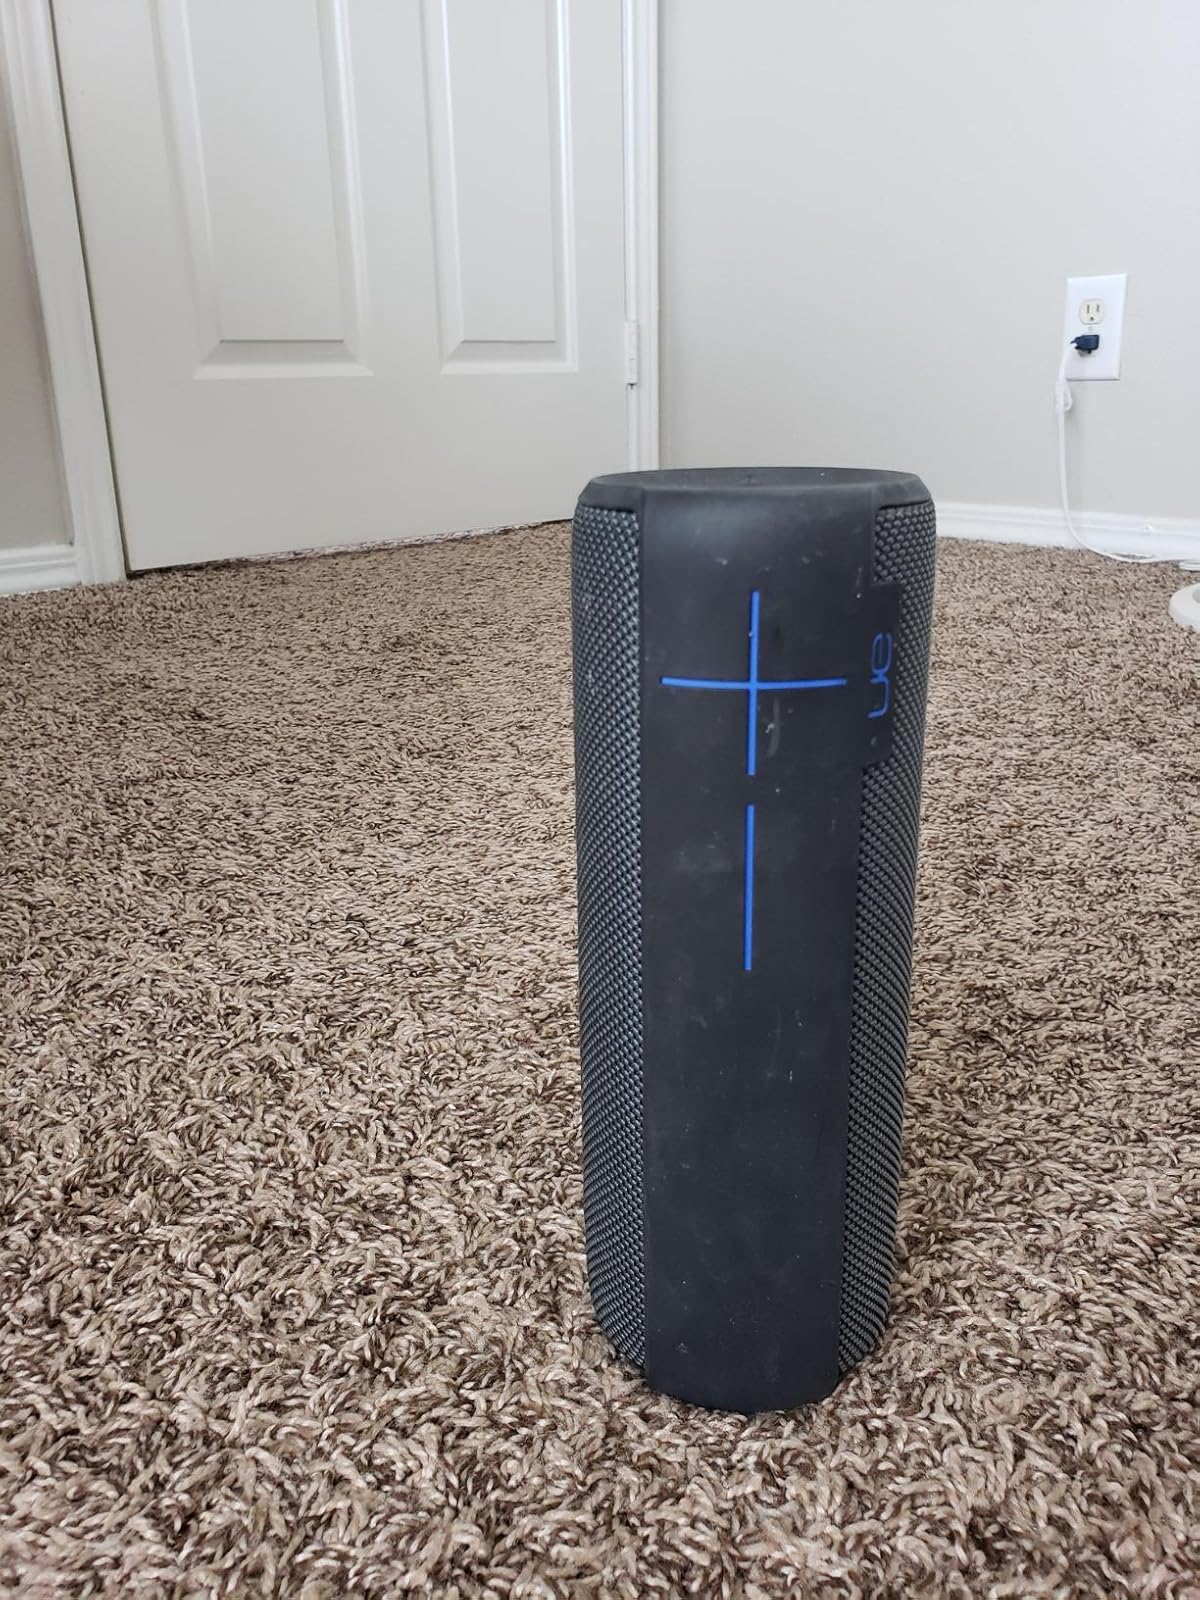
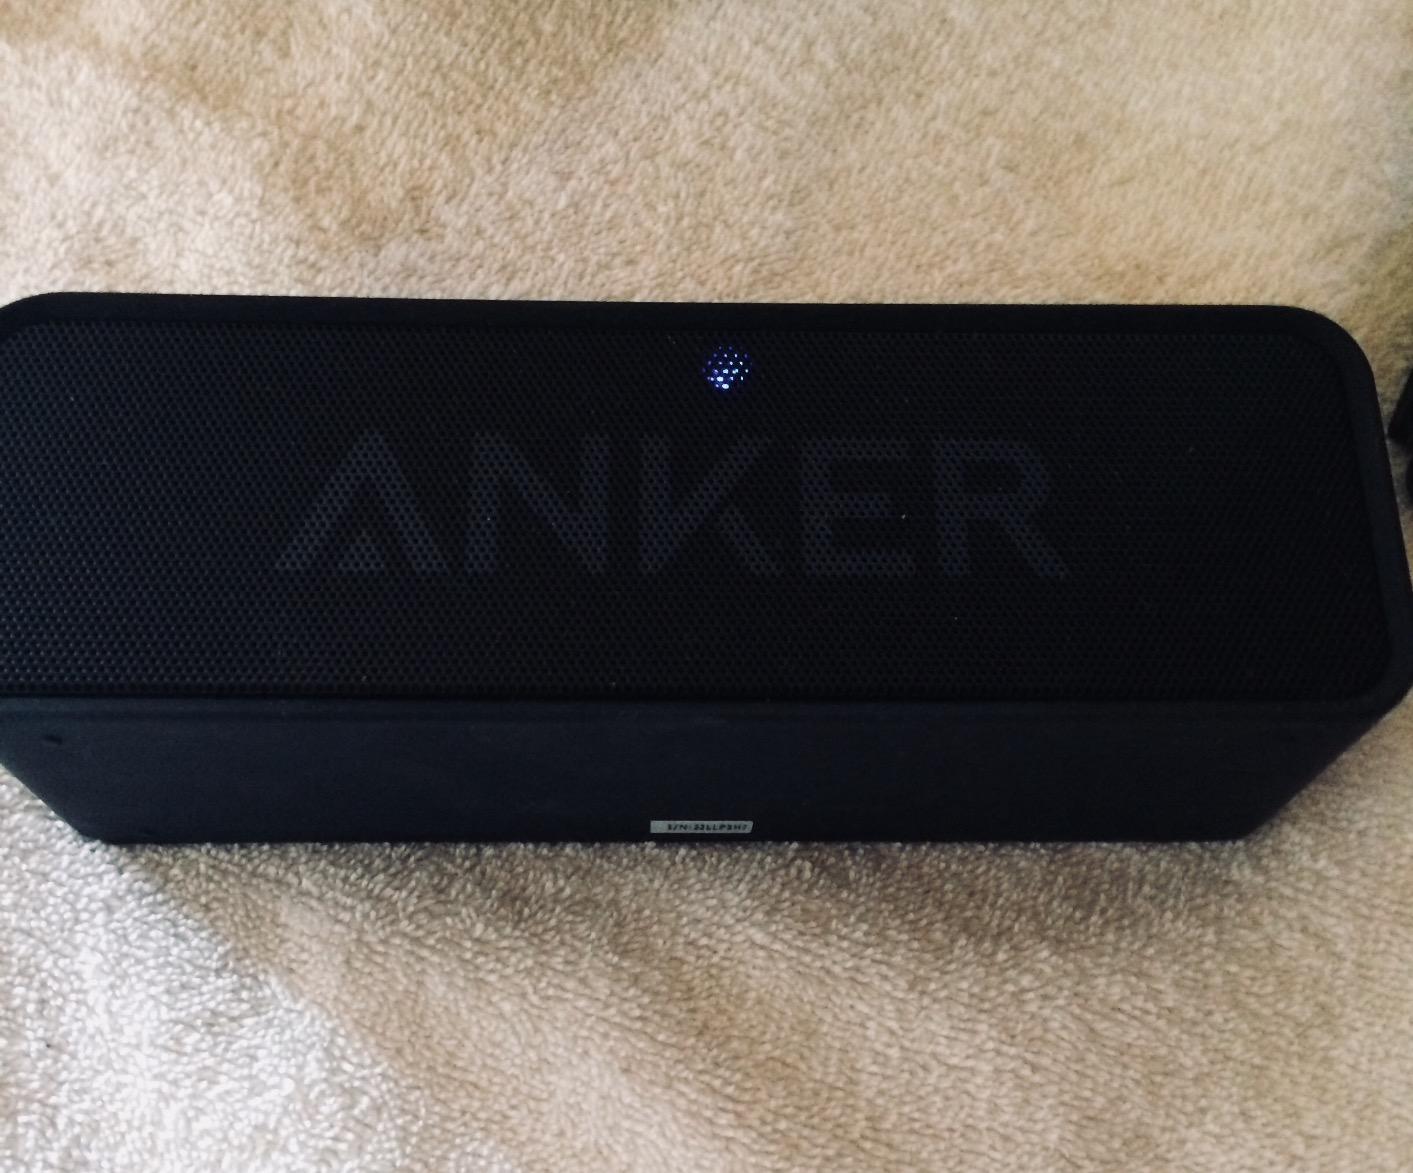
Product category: speaker
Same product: no